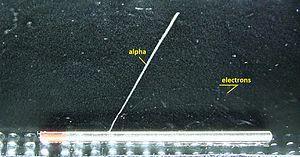
Cette tige à souder contient 2% de Thorium 232 comme indiqué par le bout rouge de la baguette ce qui représente 0.23 g. L’ajout de Thorium permet d’augmenter l’intensité du courant et de stabiliser l’arc de soudure. Cette tige est communément utiliser dans l’industrie (soudage TIG). Au niveau de la radioprotection, souder avec ces baguettes n’est pas recommandé car le Thorium se retrouve dispersé dans l’air, que les intervenants peuvent respirer. Le Thorium 232, unique isotope naturel du Thorium, à une demie-vie de 14 milliards d’années. Les particules que l’on voient dans la chambre à brouillard proviennent de sa désintégration et de ses noyaux fils
Le thorium 232, noté ²³²Th, est l'isotope du thorium dont le nombre de masse est égal à 232 : son noyau atomique compte 90 protons et 142 neutrons avec un spin 0+ pour une masse atomique de 232,038 055 3 g/mol. Il est caractérisé par un excès de masse de 35 443 677 ± 2 036 eV/c² et une énergie de liaison nucléaire de 1 766 691 409 ± 2 061 eV.
Une chambre à brouillard est un détecteur de particules qui montre sous la forme de traînées de condensation le passage des particules nucléaires dans la matière. Il s'agit d'une enceinte dans laquelle une phase vapeur d'eau ou d'alcool sursaturée est présente. La sursaturation est créée via deux principes physiques différents :